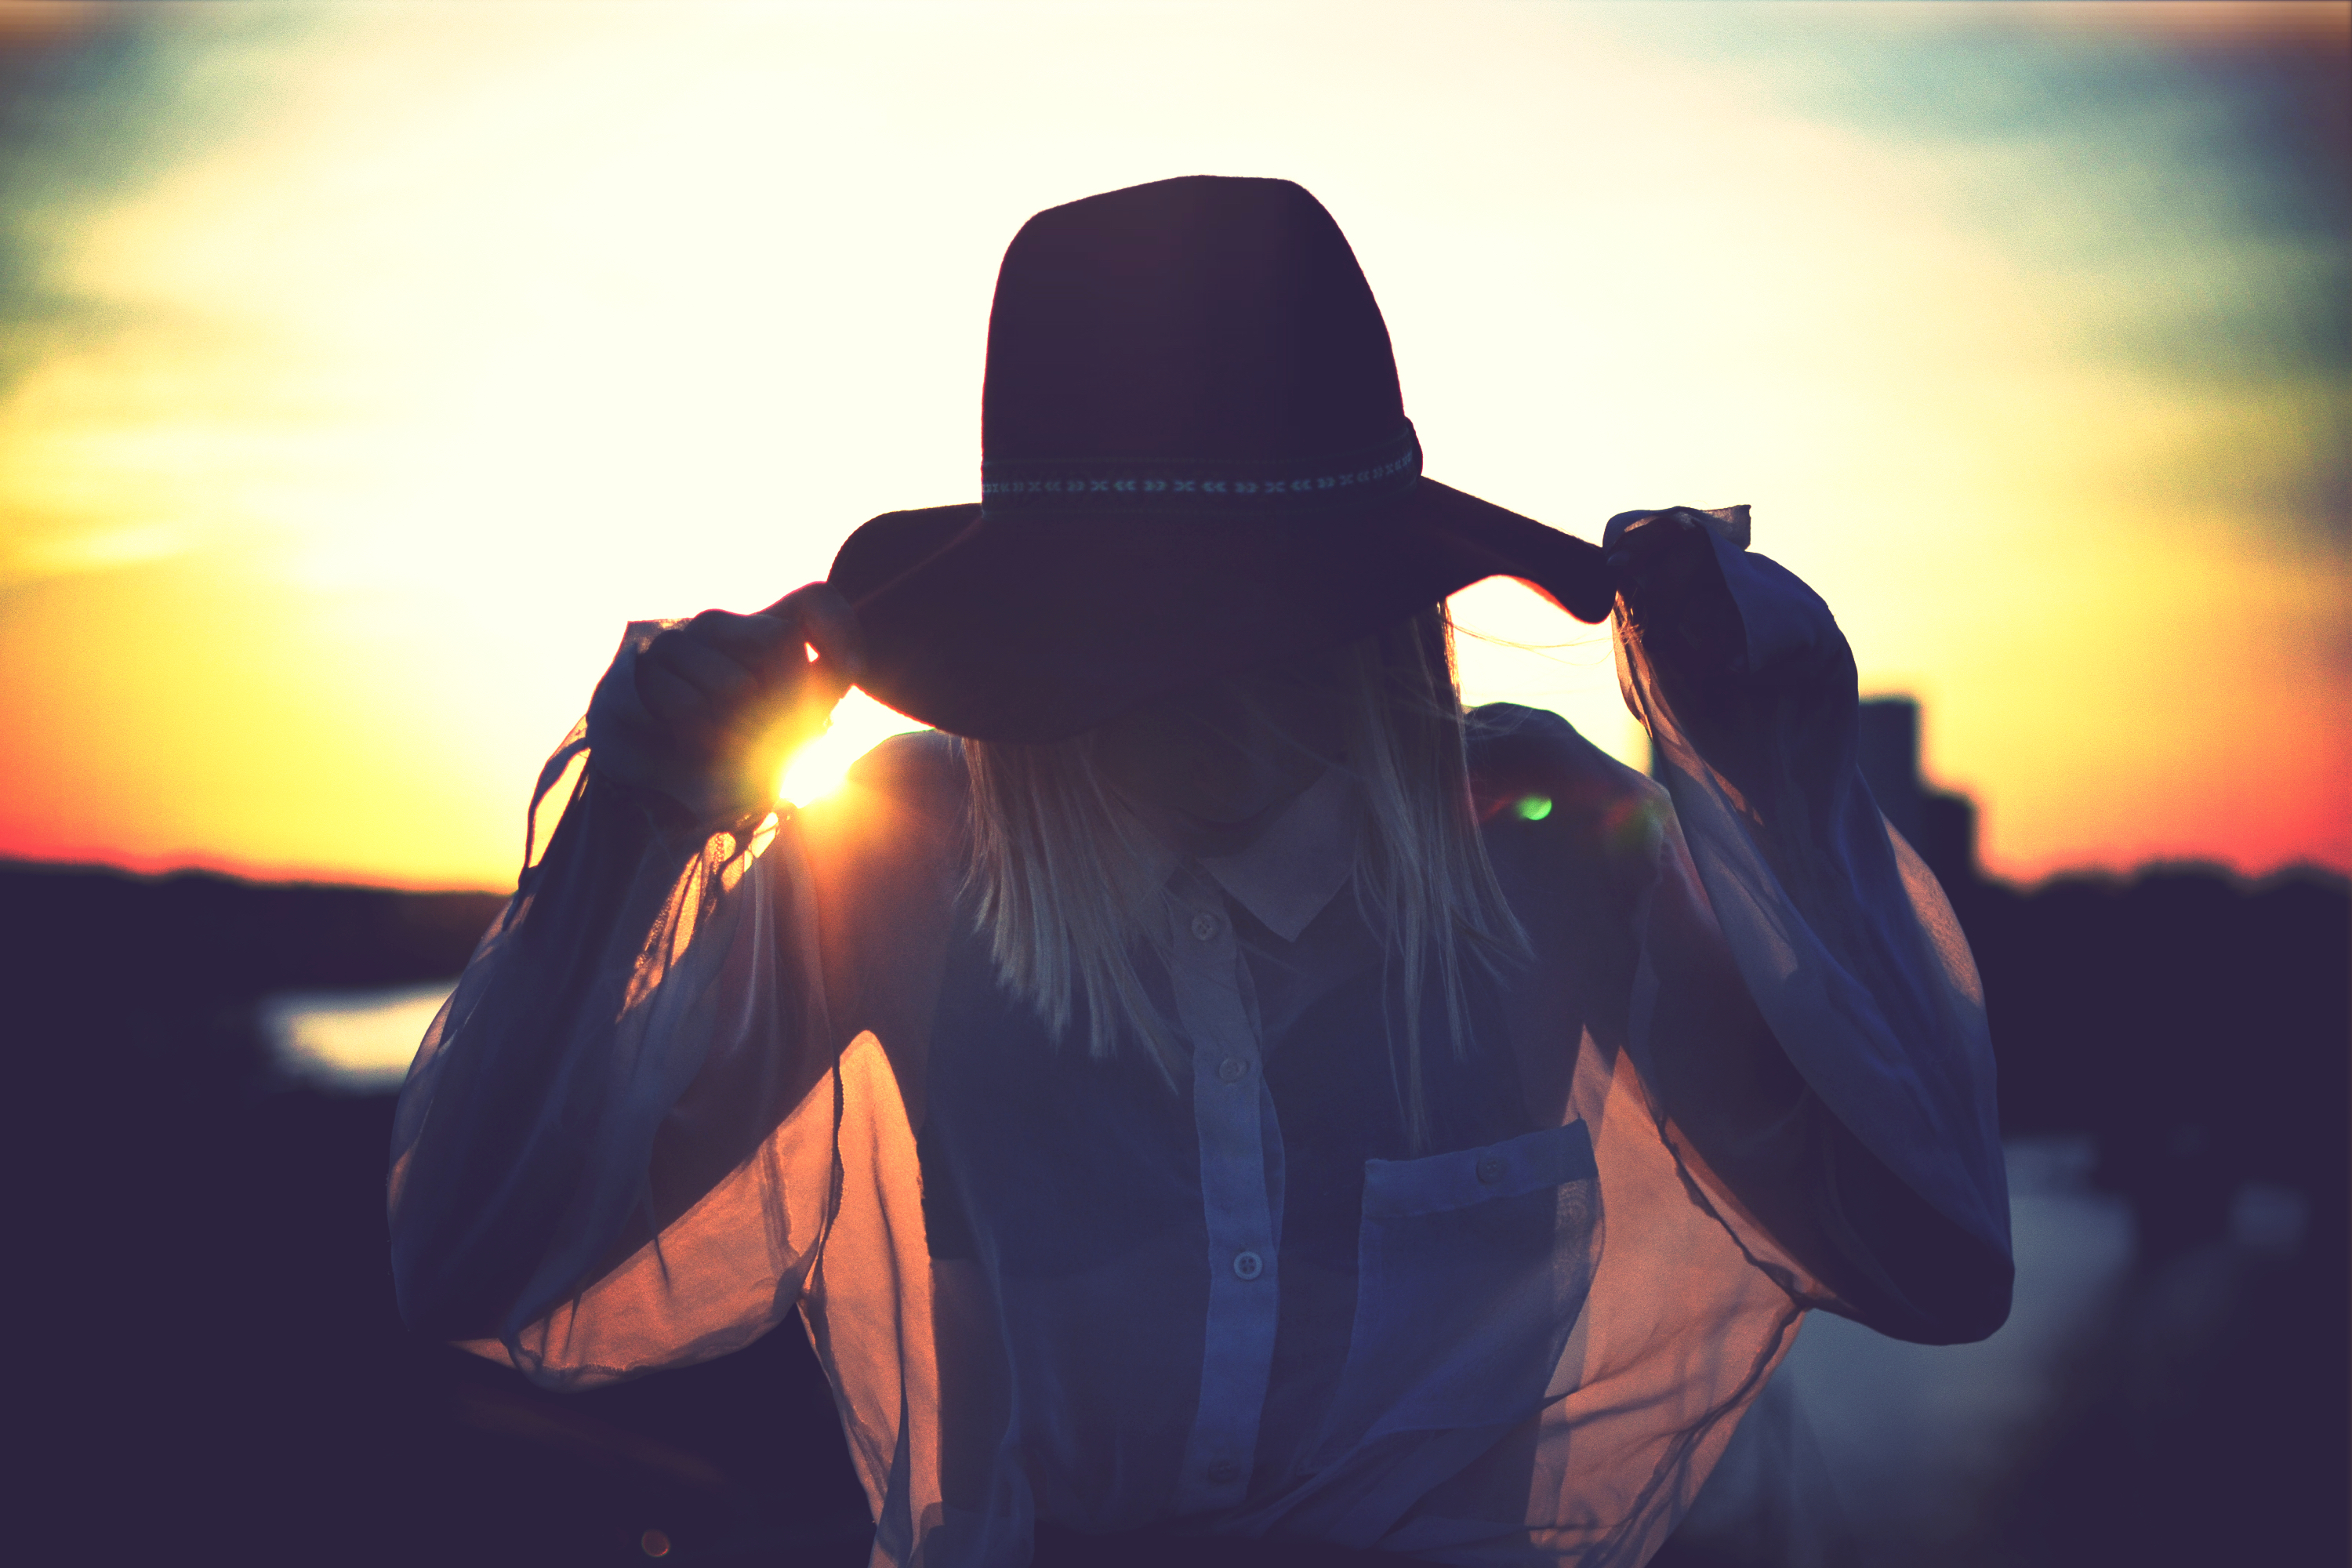
silhouette, light, sunset, sunlight, evening, reflection, darkness, atmosphere of earth